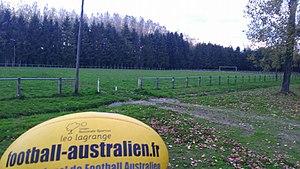
Terrain d'entrainement des Brittany Griffins
Les Brittany Griffins était un club de football australien français situé en Bretagne. Créé en 2015, c'est le premier club de Bretagne. L'effectif était composé uniquement de joueurs français au passé sportif issu du rugby à XV. Le club a cessé son activité en octobre 2016.